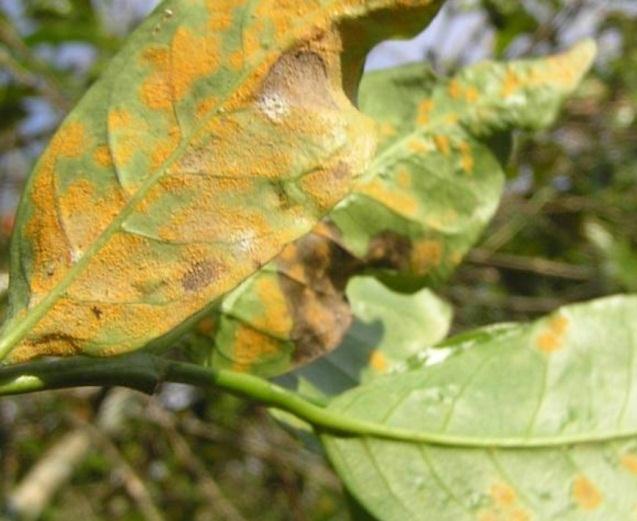
Plant: Coffee
Disease: coffee leaf rust